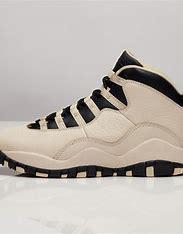
Brand: Jordan
Model: 10 Retro